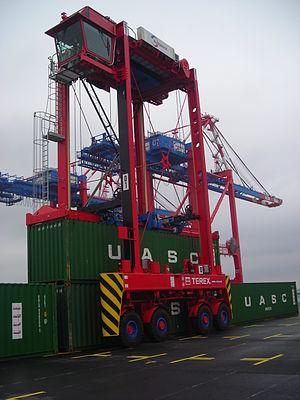
Noell Mobile Systems GmbH est un fabricant allemand de chariots cavaliers.